Nobles Nob mine

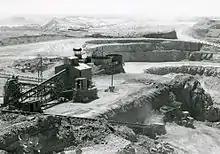
Nobles Nob in 1980

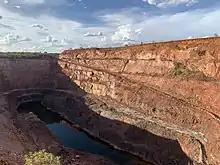
The abandoned Nobles Nob Mine pit

Nobles Nob mine is a gold mine in the Northern Territory of Australia located in the locality of Warumunga about south-east of the town of Tennant Creek. It was once the richest gold mine for its size in the world.